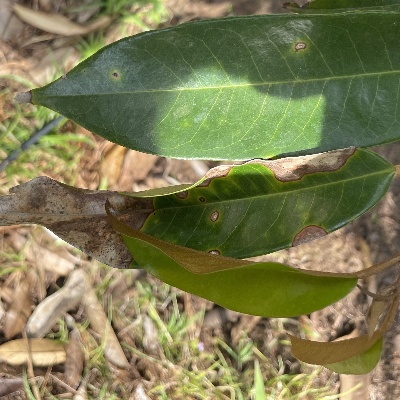
Label: Leaf_Phomopsis